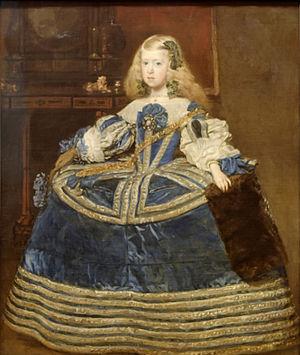
Exposé au Kunsthistorisches Museum (Inv.-Nr 2130). Un an avant sa mort, Velasquez peint ce portrait de l'Infante et celui de son frère cadet Philippe Prosper d'Autriche (Inv.-Nr 319), portraits qui seront ses dernières œuvres achevées. La même année le portrait fut envoyé à Leopold I qui épousa l'Infante en 1666. Le style du peintre atteint son apogée ici avec de larges taches de couleurs vives qui produisent presque un effet impressionniste de sorte que l'observateur doit se tenir à distance pour avoir une vue d'ensemble de l'oeuvre
Un vertugadin est un élément du costume féminin, d’origine espagnole, qui se présente sous la forme d'un bourrelet placé autour des hanches pour donner à une robe une ampleur.
Marguerite-Thérèse d'Autriche, infante d'Espagne, fille du roi d'Espagne Philippe IV et de sa seconde épouse Marie-Anne d'Autriche, demi-sœur de Marie-Thérèse d'Autriche qui épousa Louis XIV et devint reine consort de France, sœur du dernier Habsbourg roi d'Espagne Charles II, fut par son mariage avec Léopold Iᵉʳ du Saint-Empire, impératrice du Saint-Empire, reine de Germanie, de Bohême et de Hongrie et archiduchesse d'Autriche.
La tournure est un vêtement de dessous ayant existé d'environ 1869 à 1888 ; elle est souvent considérée comme une évolution de la crinoline.